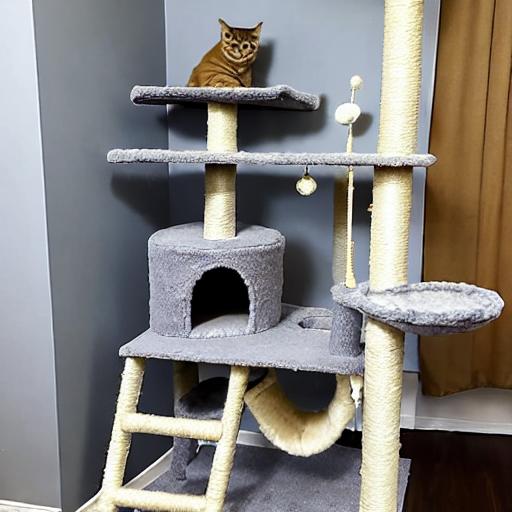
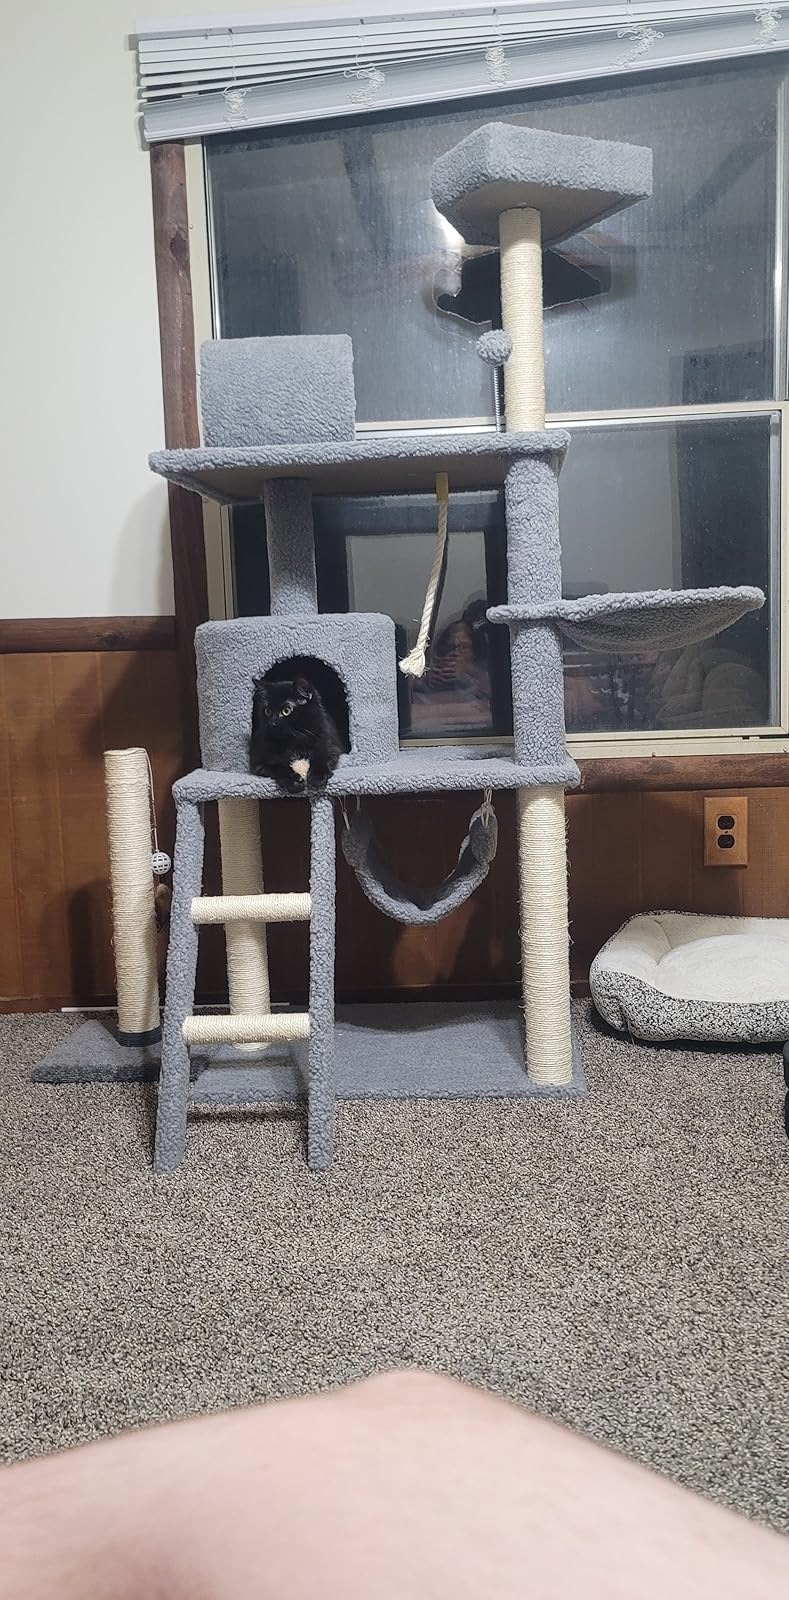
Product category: items_cat tree
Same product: no